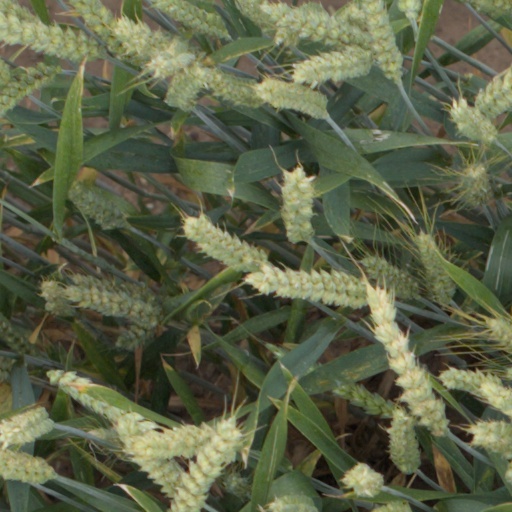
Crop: wheat